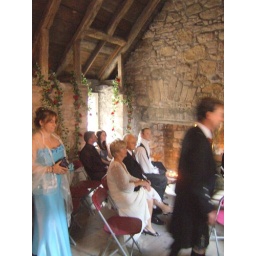
The wedding room in the tower in the castle